Types of periodic tables

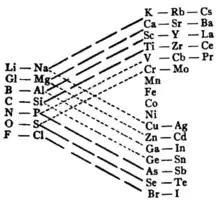
A rendering of Bayley's periodic table of 1882

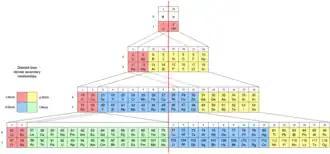
A redrawn version of Kapustinsky's triangular or step pyramid periodic table (1953). Period 0 includes the electron and neutron. Each period repeats once. Two kinds of bilateral symmetry are present: shape; and metals and nonmetals in each half.

Triangular tables have column widths of 2-8-18-32 or thereabouts. An early example, appearing in 1882, was provided by Bayley.